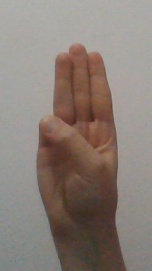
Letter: thaa